Aquino & Abunda Tonight

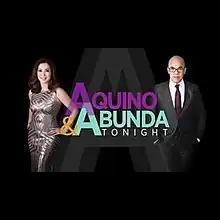
Title card

Aquino & Abunda Tonight is a Philippine television talk show broadcast by ABS-CBN. Hosted by Kris Aquino and Boy Abunda. It aired on the network's Primetime Bida line up from February 10, 2014 to September 25, 2015, and was replaced by "Tonight with Boy Abunda". The show also serves as a reunion for the host tandem three years after they did in "".